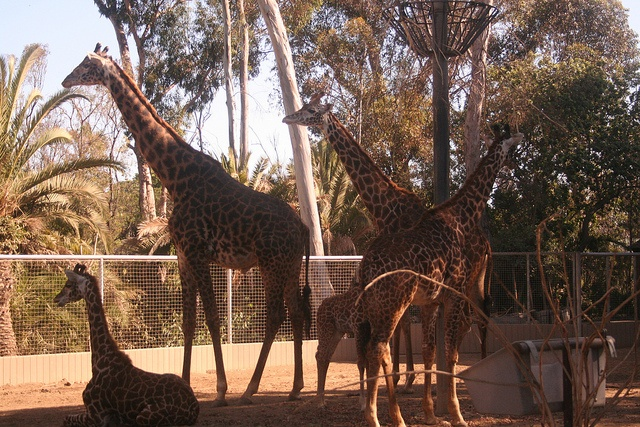
A group of five giraffes, 4 standing and 1 sitting, are in a fenced in enclosure.
The giraffes are looking out of the area in which they are fenced.
Five giraffes in an enclosure, one sitting and four standing.
Five giraffes in an enclosure on a sunny day.
Giraffes outside in an enclosed area during a sunny day.